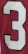
Number: 3